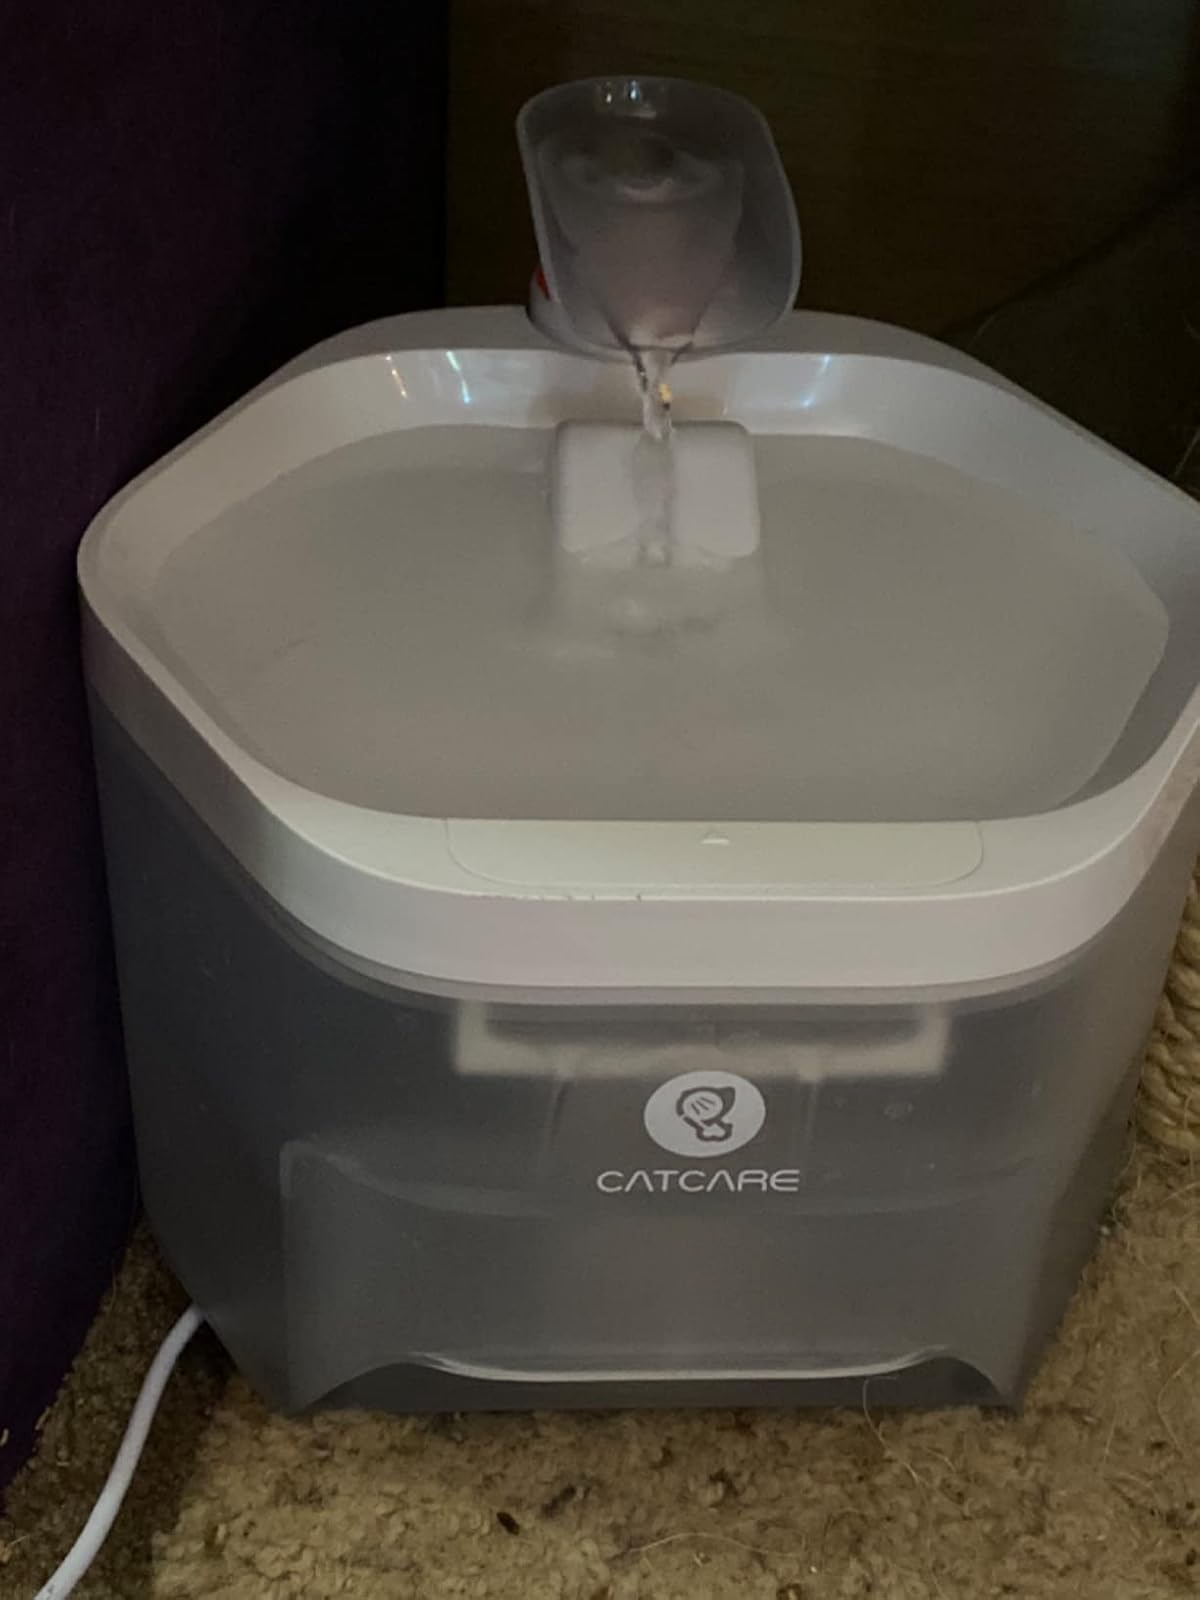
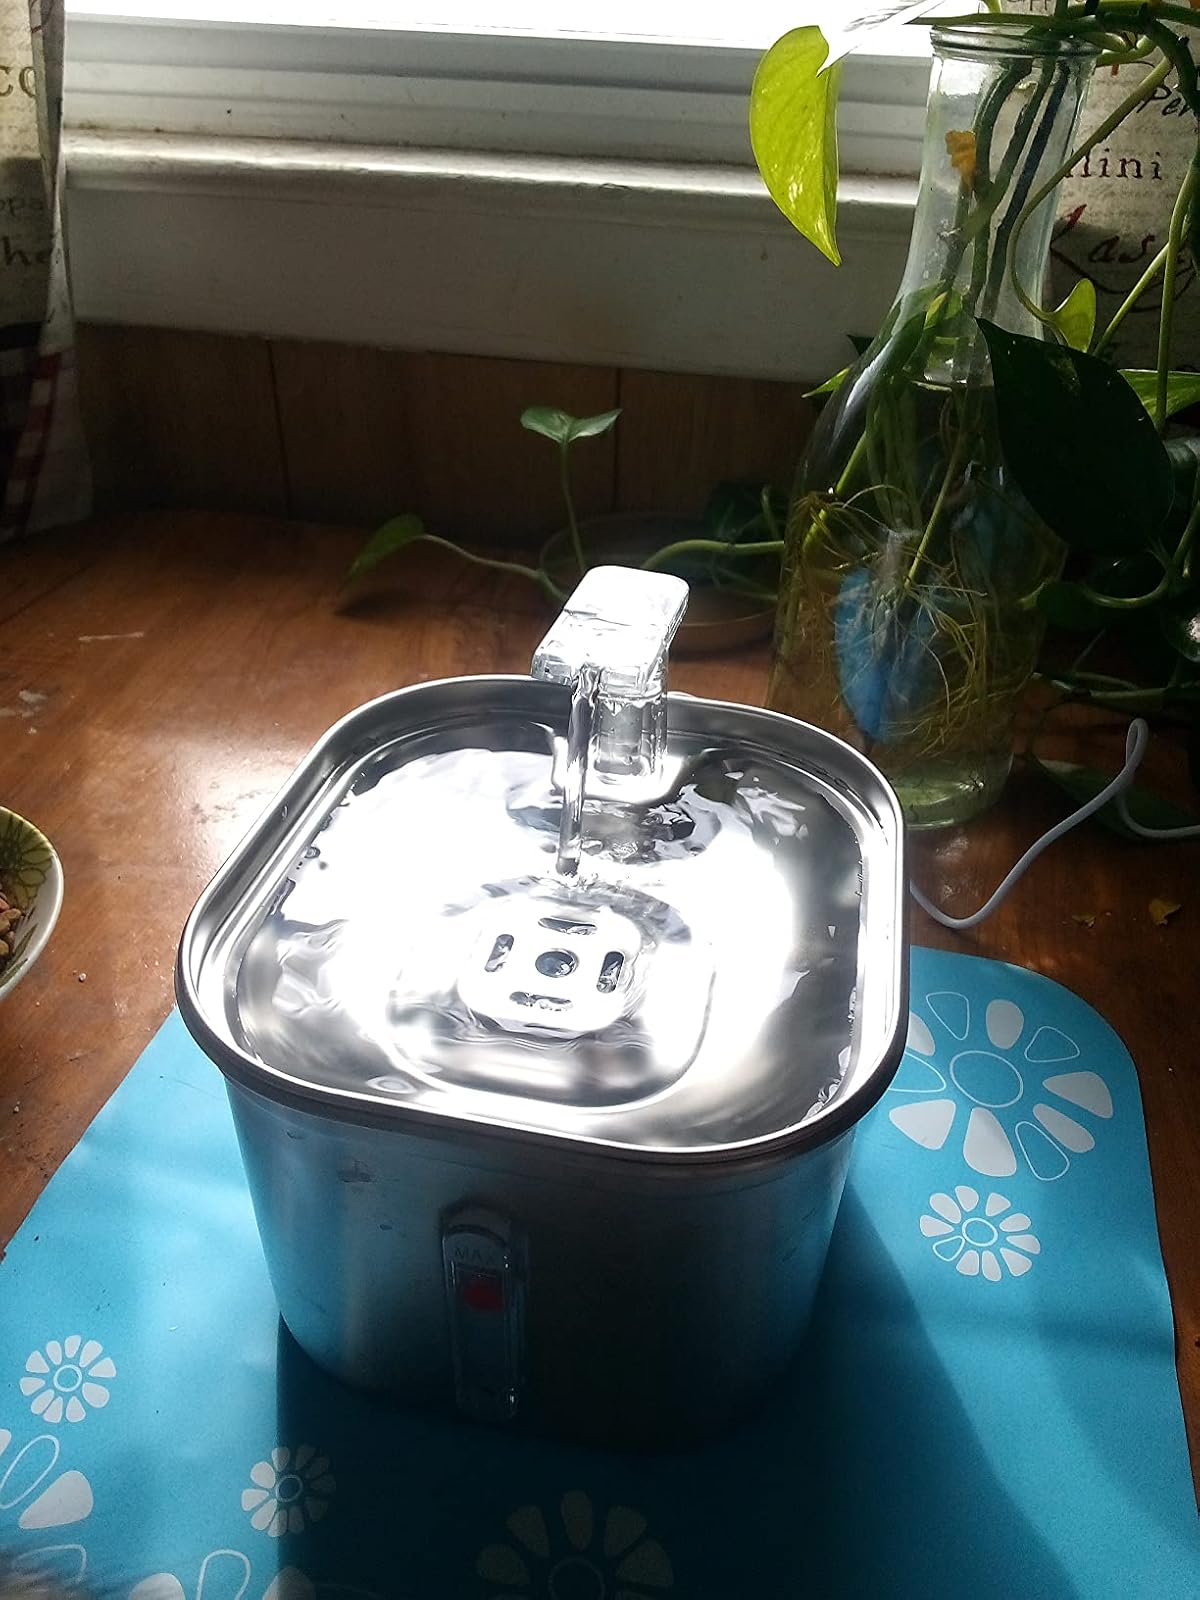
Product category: items_bowl
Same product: no